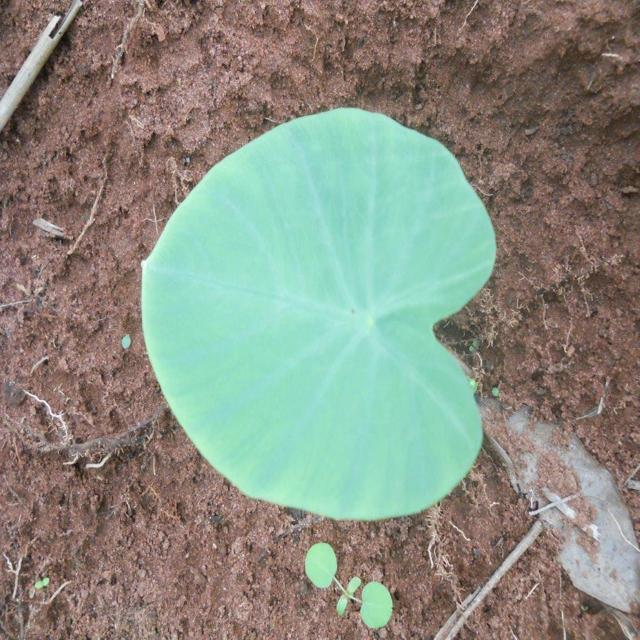
Label: Healthy